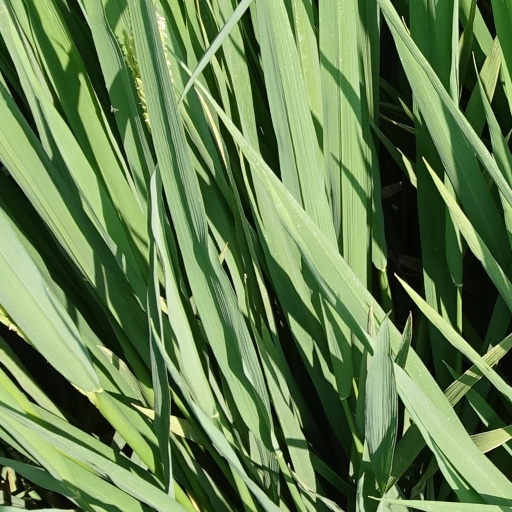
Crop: rice